Blackberri

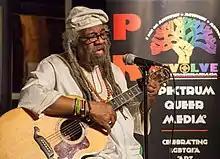
Blackberri performing at a 2016 event in Oakland

Blackberri studied voice at University of Arizona and sang the blues. In Tucson, he started a rock band, Gunther Quint, with his first song "Frenchie", about a one-night stand before his discharge. While living in a feminist collective in 1970, he was named Blackberri, and changed his name legally.